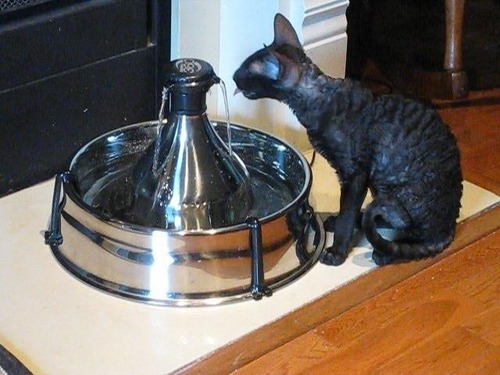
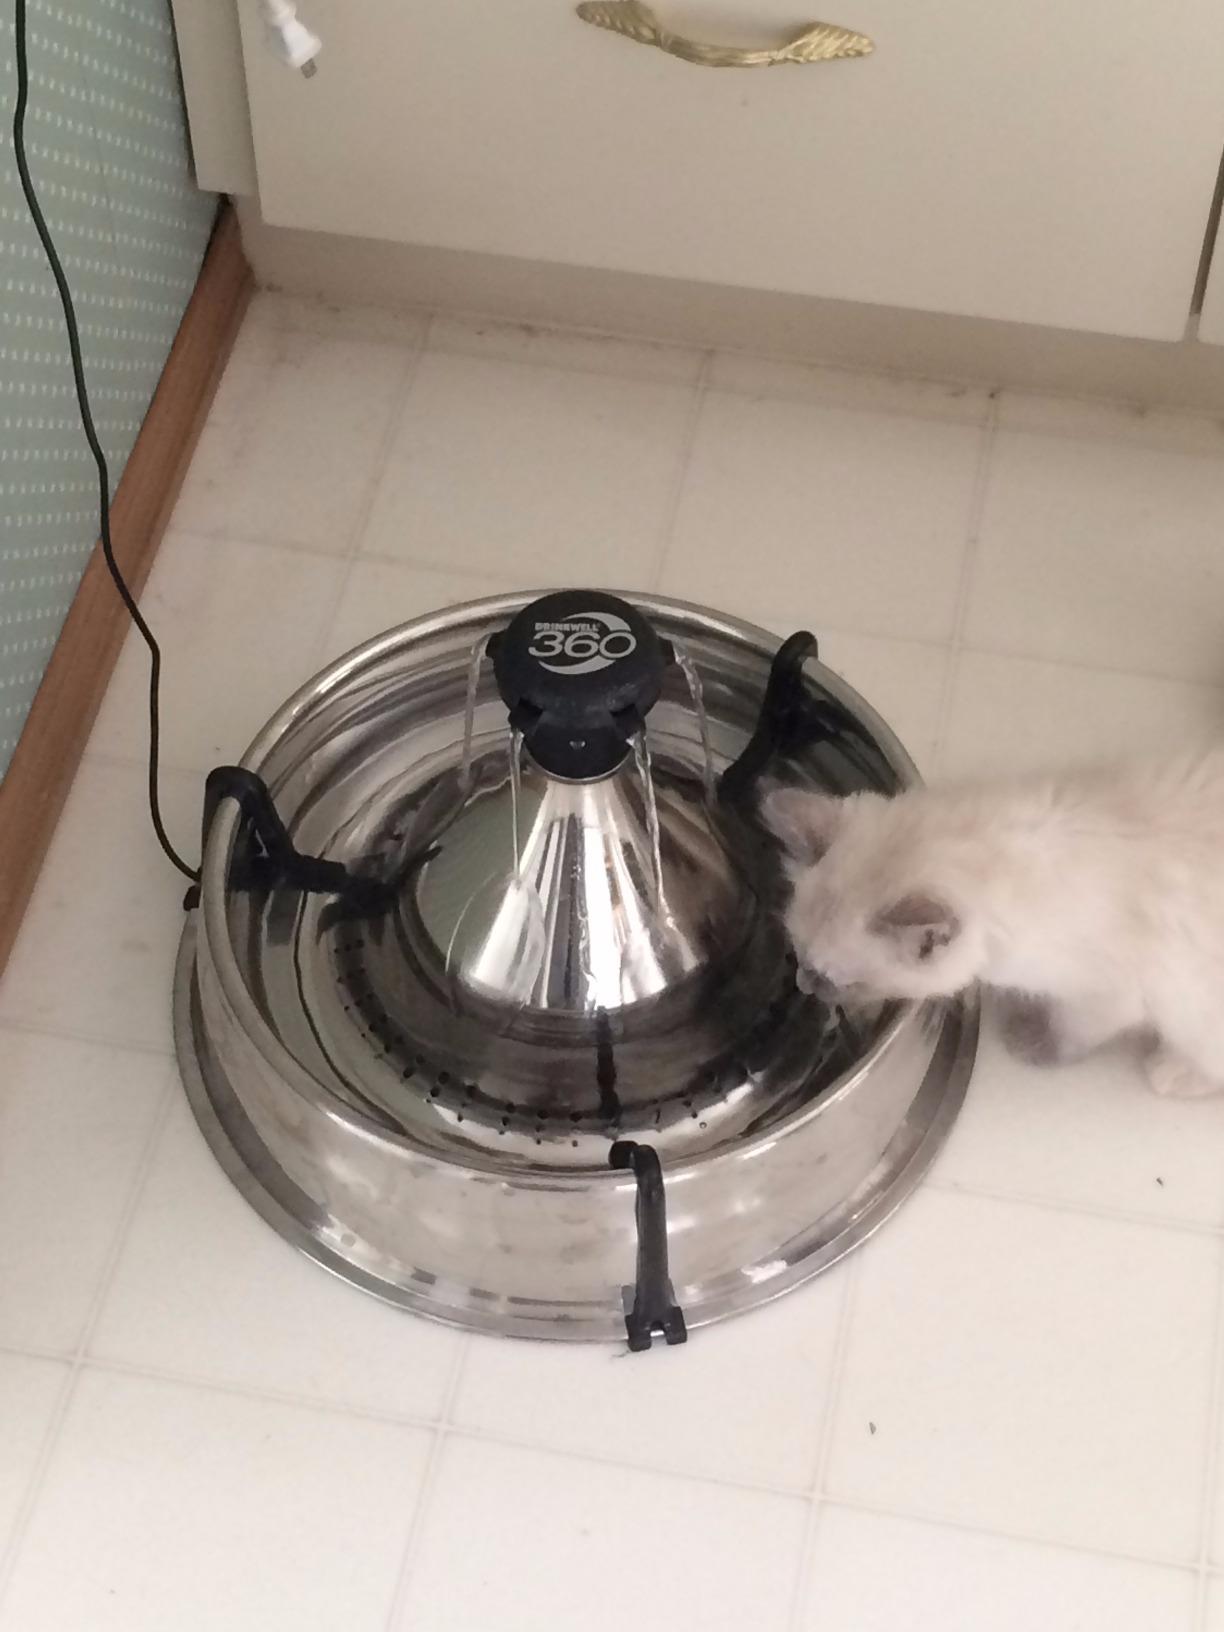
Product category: items_bowl
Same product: yes